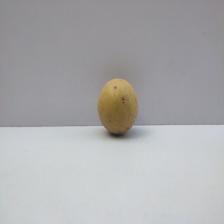
Size: Medium